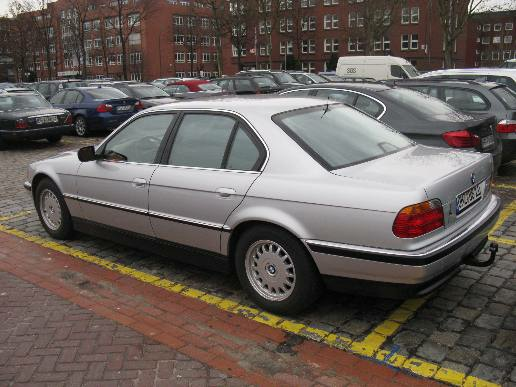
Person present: No